Munster Senior Football Championship

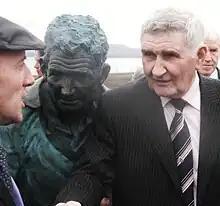
Mick O'Dwyer (right) won more titles that any other manager. Behind his left ear is Jimmy Deenihan, the former Kerry player.

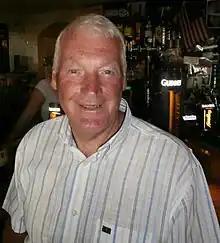
Billy Morgan managed Cork to 8 titles across three separate decades.

Managers in the Munster SFC are involved in the day-to-day running of the team, including the training, team selection, and sourcing of players from the club championships. Their influence varies from county-to-county and is related to the individual county boards. From 2018, all inter-county head coaches must be Award 2 qualified. The manager is assisted by a team of two or three selectors and an extensive backroom team consisting of various coaches. Prior to the development of the concept of a manager in the 1970s, teams were usually managed by a team of selectors with one member acting as chairman.